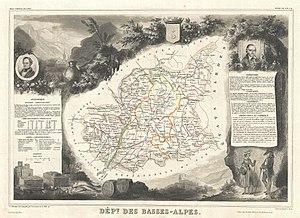
Cet article présente l'histoire, les caractéristiques et les événements significatifs ayant marqué le réseau routier du département des Alpes-de-Haute-Provence en France.